Hurricane Epsilon (2005)

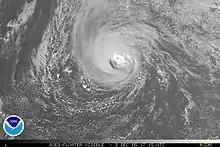
Hurricane Epsilon shortly after peak intensity on December 5

As it continued eastward, Epsilon developed characteristics of an annular hurricane; such cyclones, more often found in the deep tropics with greater intensity, have circular eyes, surrounded by a nearly uniform ring of convection and a general lack of thunderstorms outside the ring. For several days, the intensity fluctuated in a narrow range, and although Epsilon was briefly downgraded to tropical storm status on December 4, the NHC assessed it as remaining a hurricane. After it was thought to have weakened, the eye became more symmetric as the ring of convection became stronger. The hurricane remained difficult to forecast, as NHC forecaster Lixion Avila remarked, "There are no clear reasons... and I am not going to make one up... to explain the recent strengthening of Epsilon." By late on December 4, the NHC was no longer anticipating extratropical transition, after a front passed north of the storm and there was no interaction. At 0600 UTC on December 5, the hurricane's appearance generated 4.7 on the Dvorak technique, a system used to estimate intensity from satellite imagery. This was the highest rating during Epsilon's duration, and suggested winds of , its peak intensity. Around that time, the hurricane began a turn to the east-southeast, as the ridge to its north built behind the passage of a cold front. Despite the cold water temperatures and unfavorable strong upper-level winds, Epsilon maintained its intensity, and the Geophysical Fluid Dynamics Laboratory (GFDL) model predicted it would remain a hurricane for nearly three days.